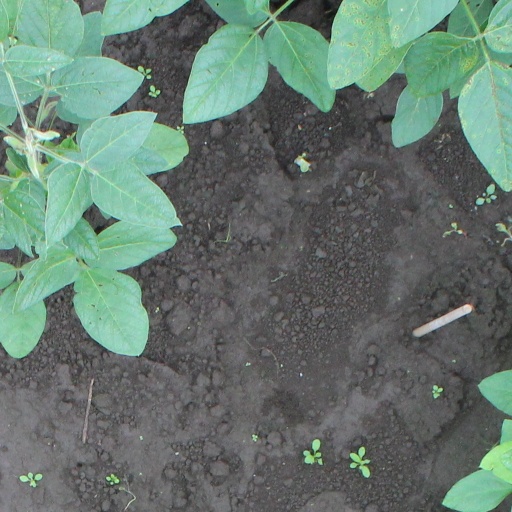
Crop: soybean